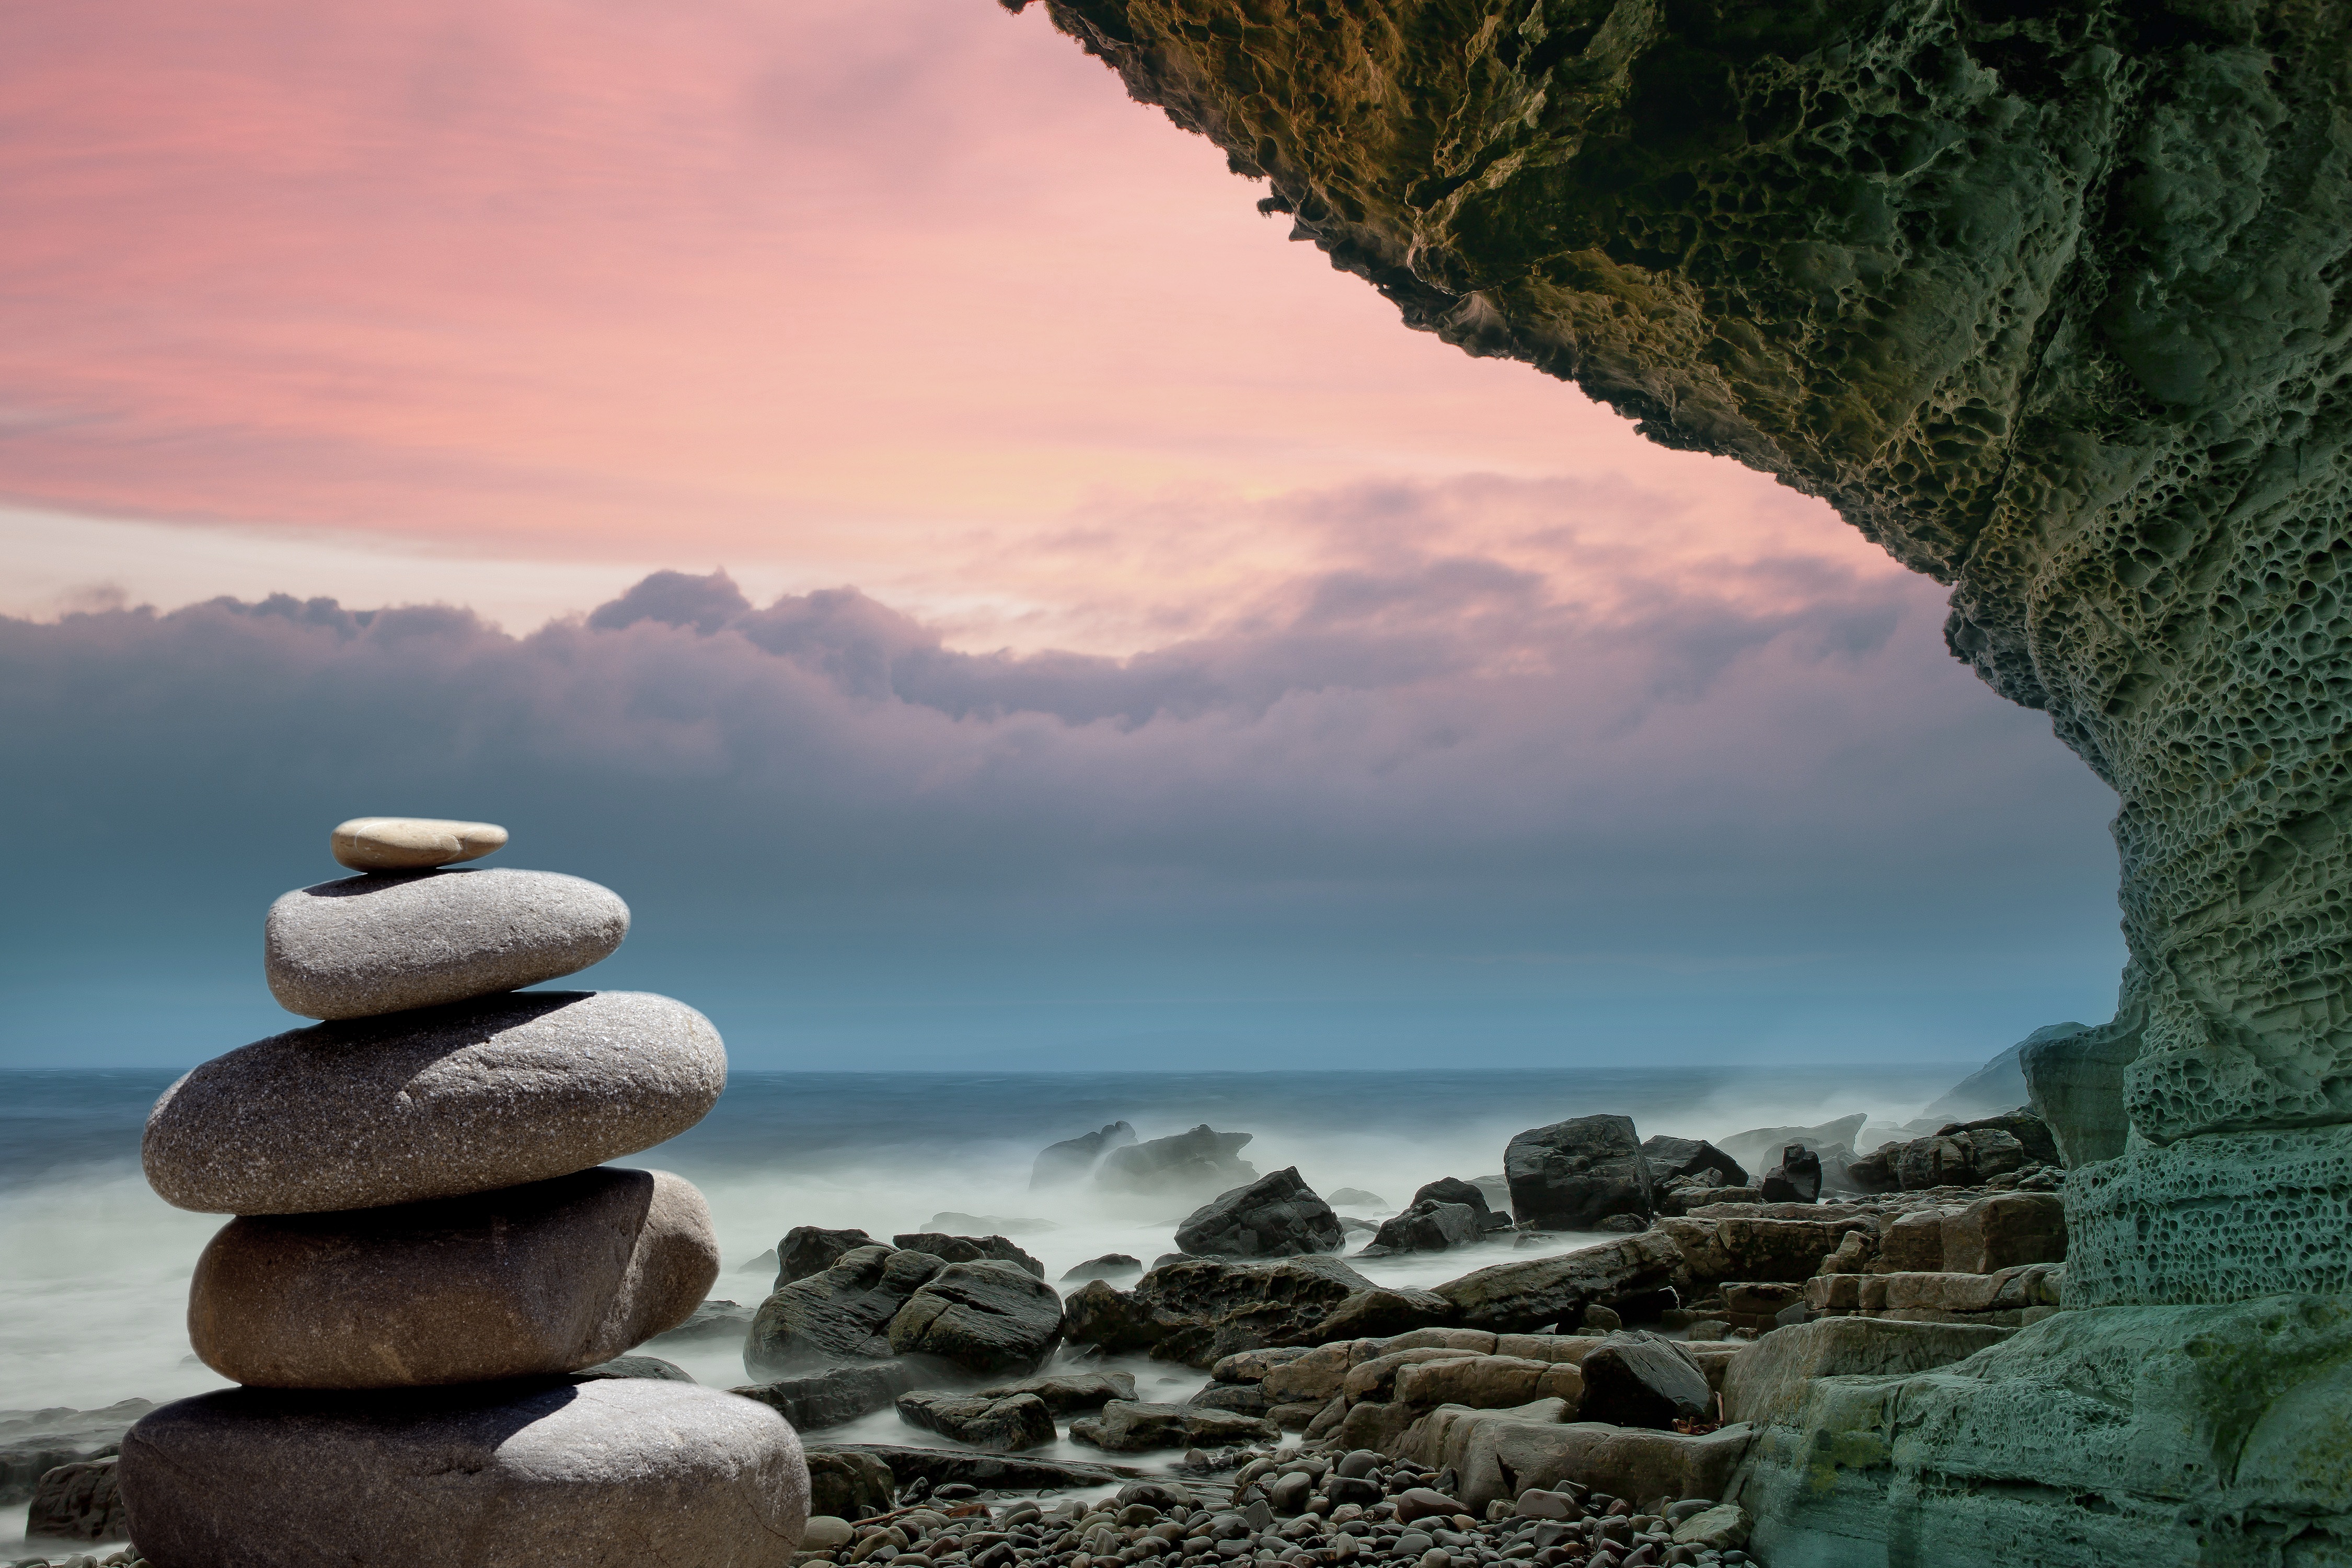
beach, landscape, sea, coast, nature, rock, ocean, cloud, sky, sunlight, morning, texture, shore, wave, cliff, reflection, balance, bay, asia, terrain, material, zen, spiritual, body of water, sculpture, stones, relaxation, background, meditation, design, assembly, graphic, patience, harmony, spirituality, wellness, feng shui, fengshui